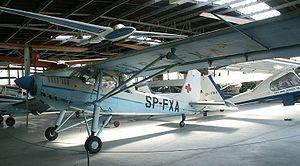
L'Aero L-60 Brigadyr est un monoplan monomoteur utilitaire tchèque.